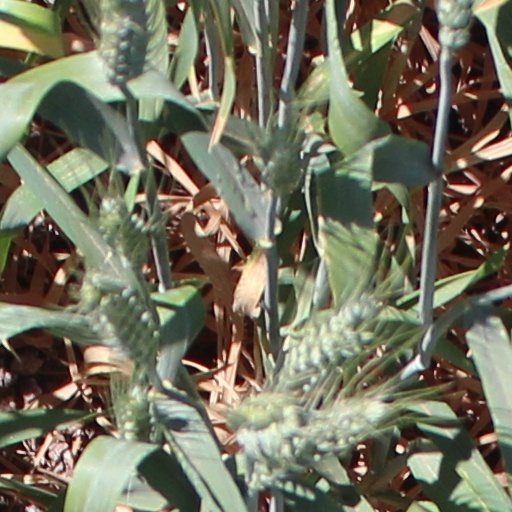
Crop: wheat